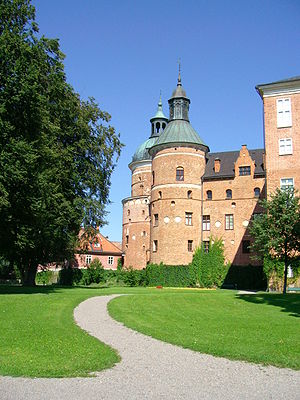
Gripsholm Slot
Gripsholm slot.
Gripsholm Slot er opført af kongeregenten Bo Jonsson i 1370'erne. Det blev overtaget Gustav Vasa 1526 og fik derefter sit nuværende udseende. Det ligger ved Mälaren i byen Mariefred i Strängnäs kommune i Sverige. Gripsholm slot huser i dag Svenska statens porträttsamling med over 4.000 svenskere, som har gjort sig bemærket gennem historien. De besøgende kan følge portrætkunstens udvikling fra 1500-tallet til i dag. Portrætsamlingen har siden 1860'erne været administreret af Nationalmuseet i Stockholm.